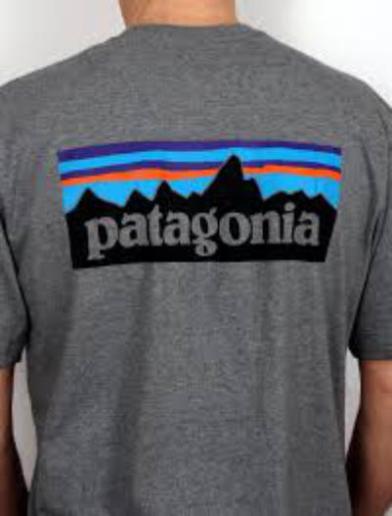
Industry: Clothes